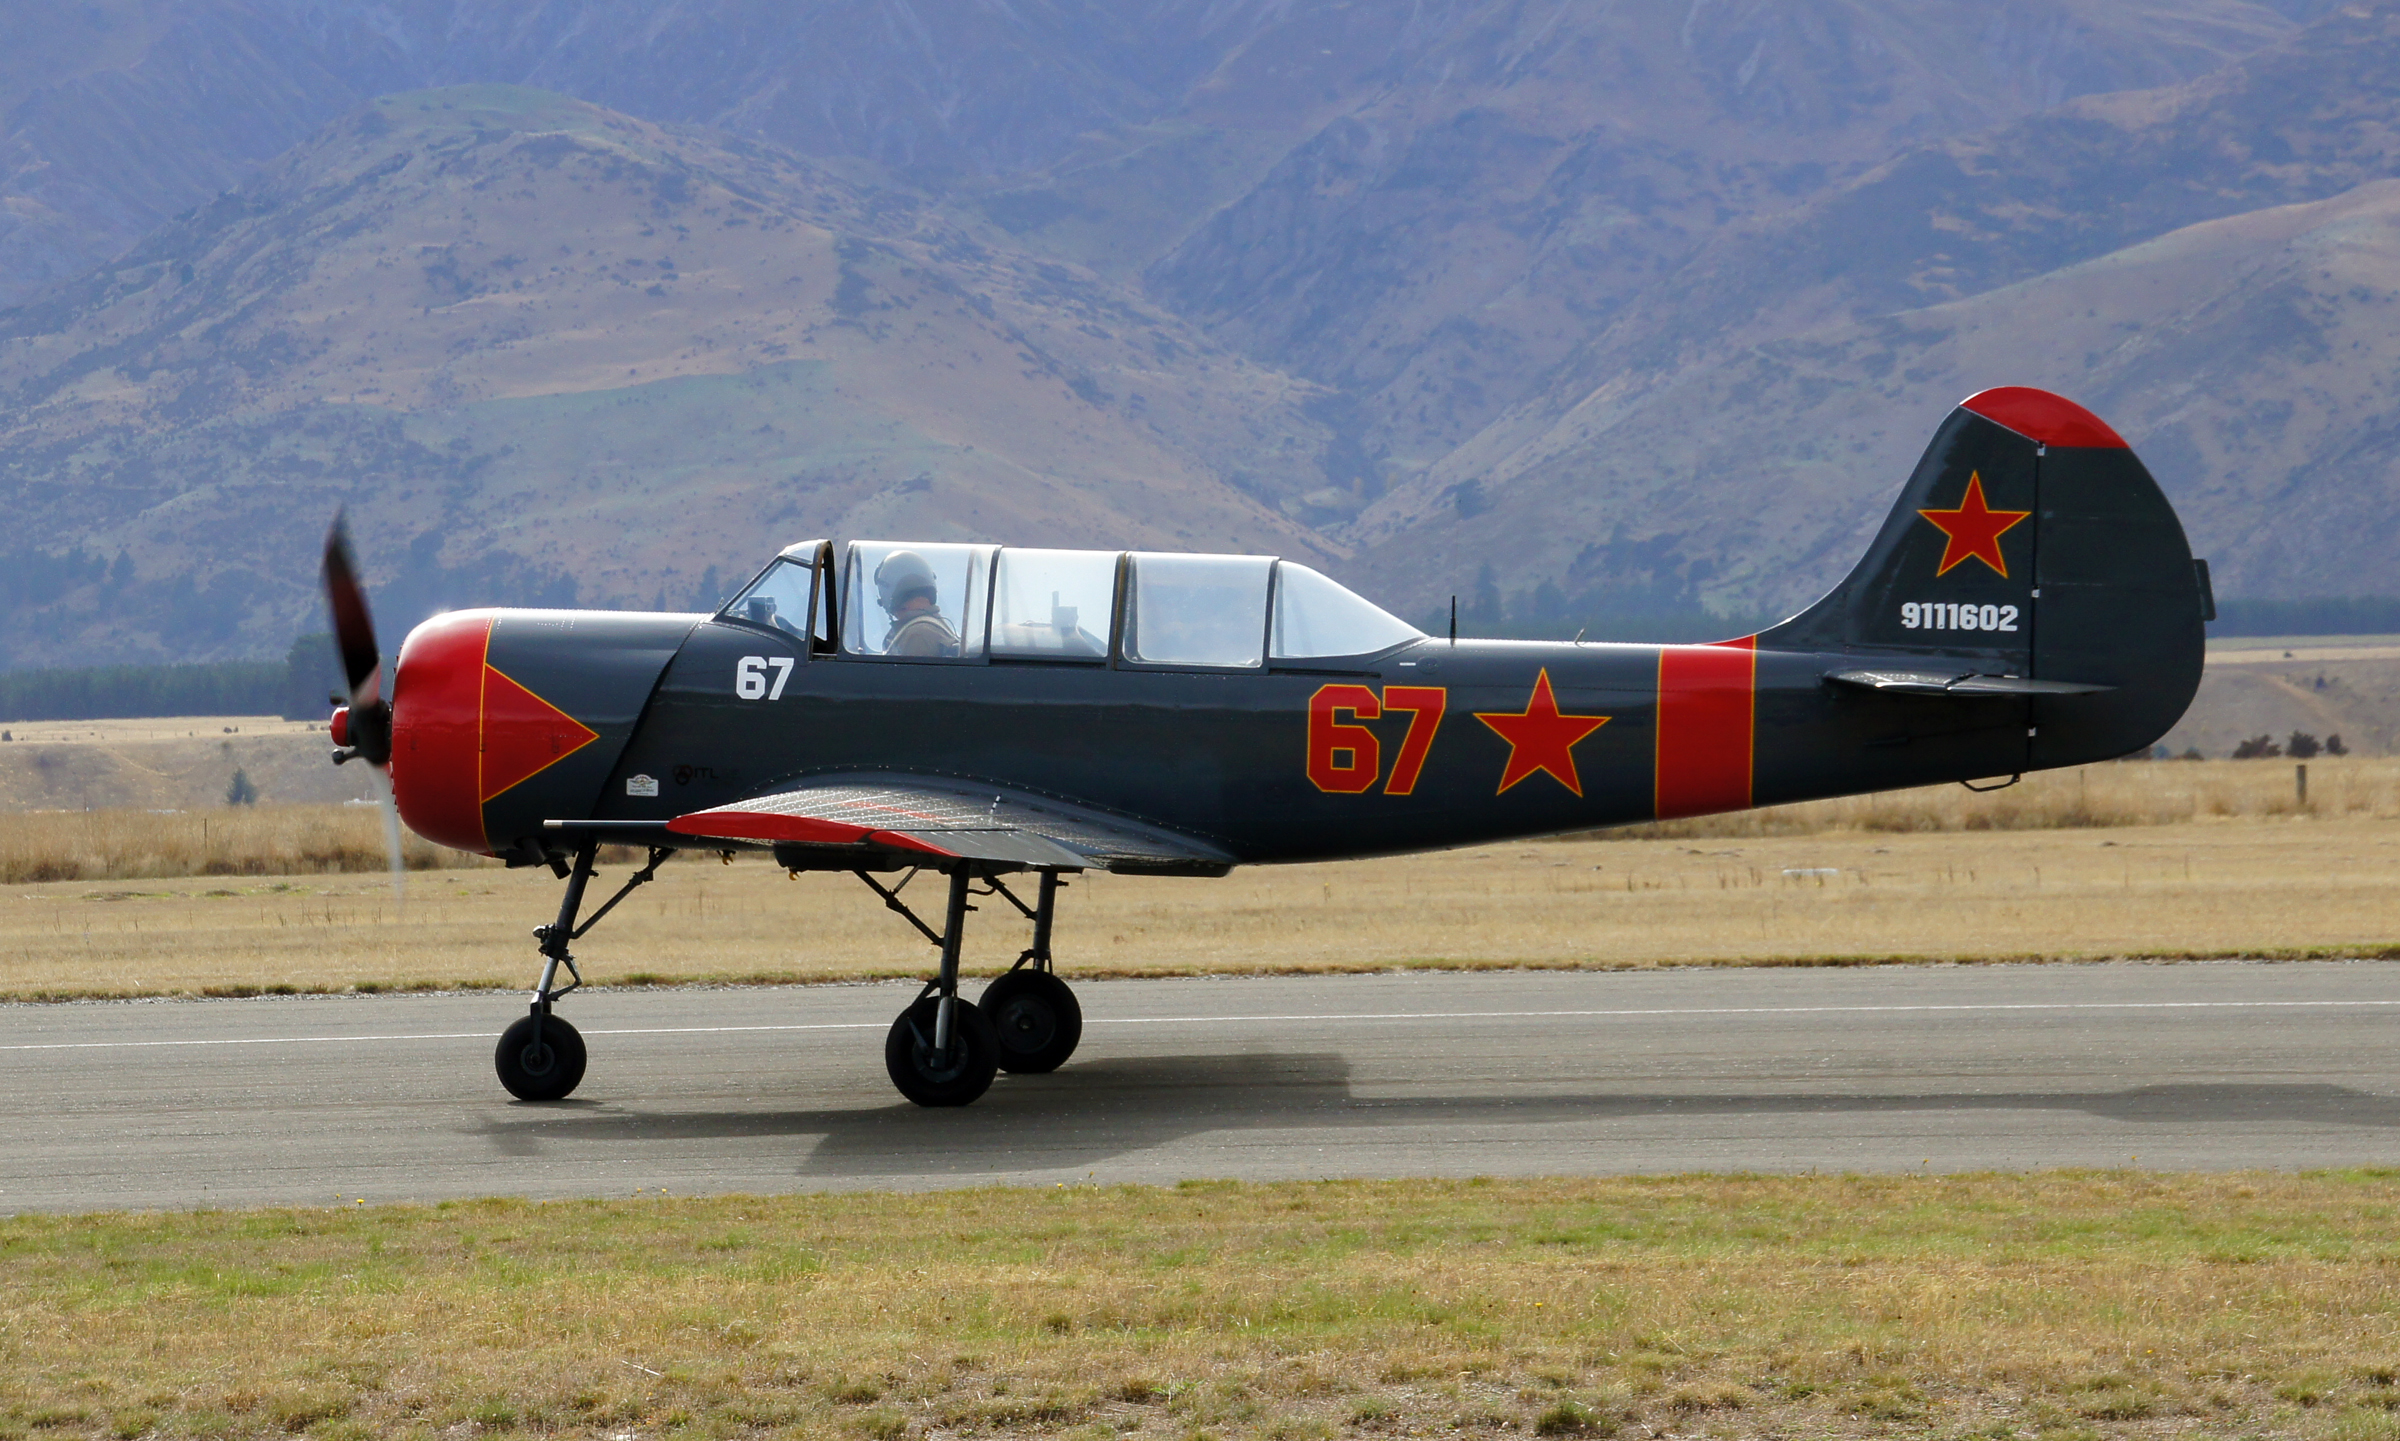
airplane, aircraft, vehicle, aviation, flight, russianaircraft, tamron18270mmf3563pzd, warbirdsoverwanaka2014, yakovlevyak52, aerostar, air show, light aircraft, monoplane, atmosphere of earth, air racing, propeller driven aircraft, grumman f8f bearcat, north american t 6 texan, curtiss p 40 warhawk, beechcraft model 18, north american t 28 trojan